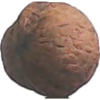
Label: Walnut 1